Sanibel 18

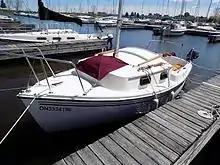
Sanibel 18

The series are all small recreational keelboats, built predominantly of fiberglass, with wood trim. They have fractional sloop rigs, transom-hung rudders and retractable centerboards. They are normally fitted with a small outboard motor for docking and maneuvering.